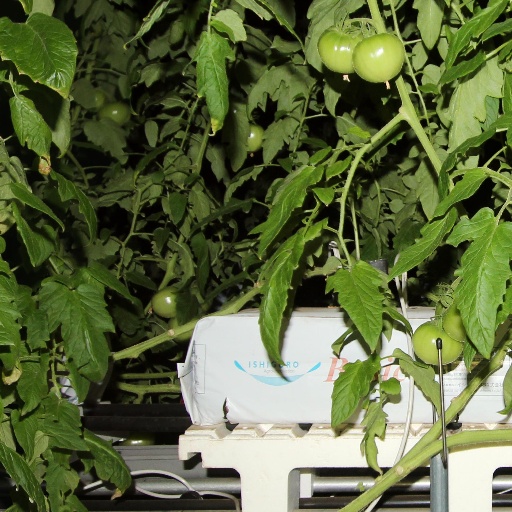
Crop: tomato